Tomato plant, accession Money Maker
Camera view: tilt-top (135 deg); turntable rotation: 30 degrees
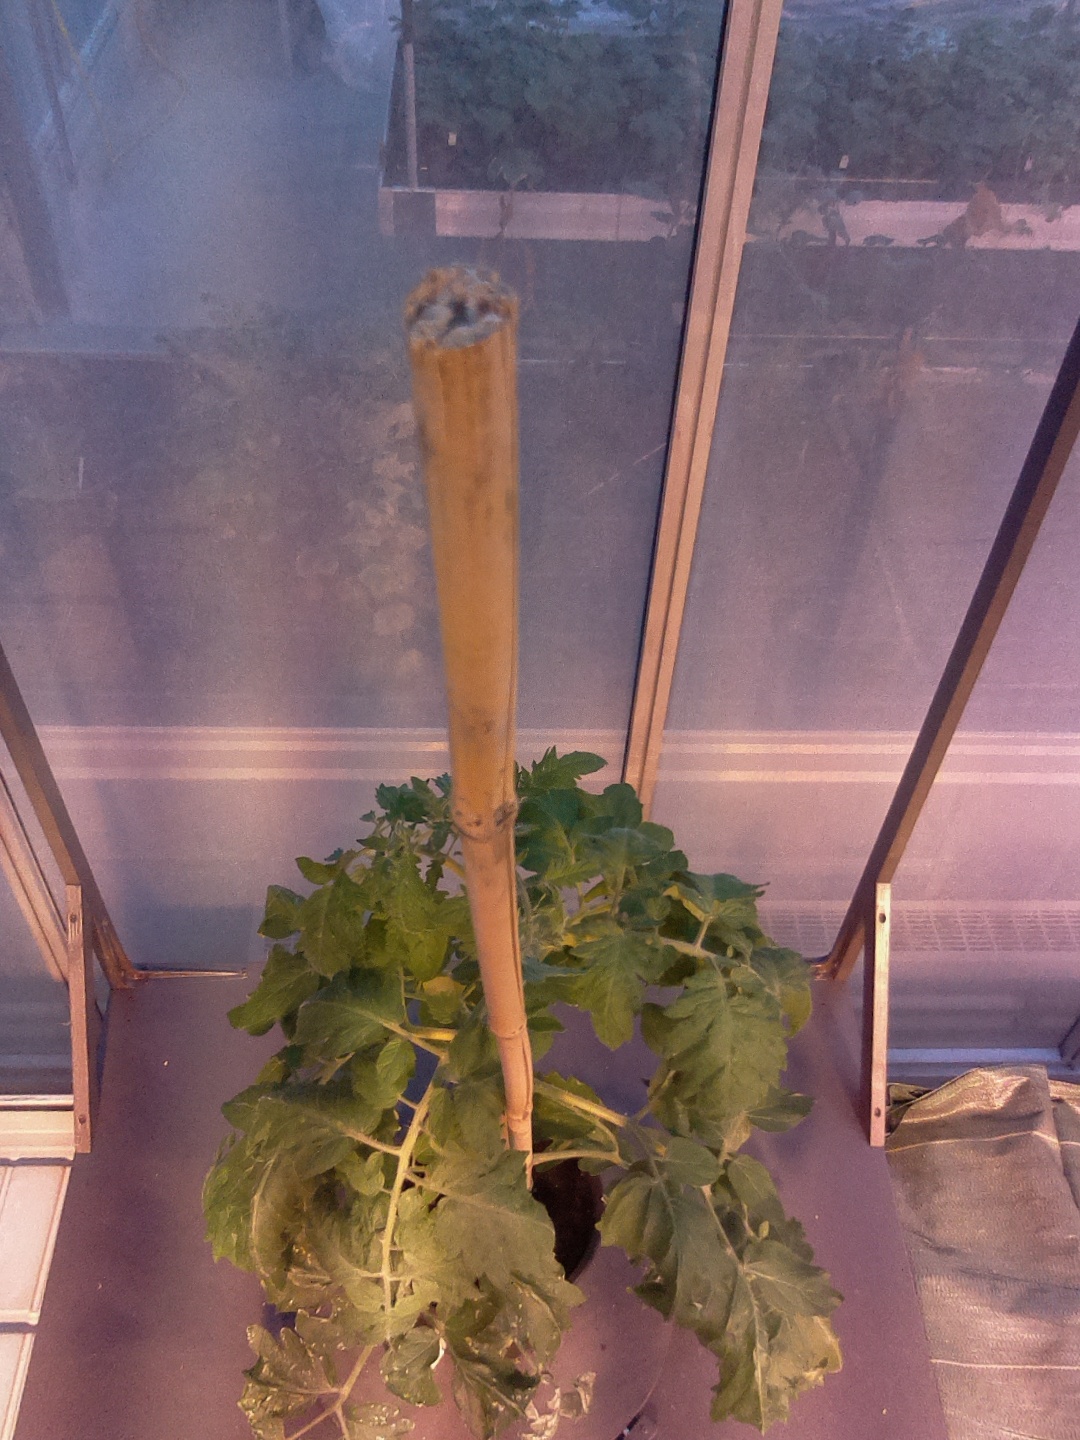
BBCH growth stage 60: First flowers open